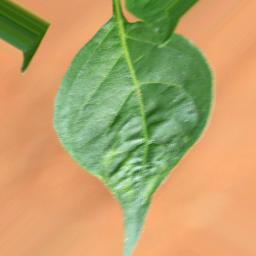
Label: mites_and_trips